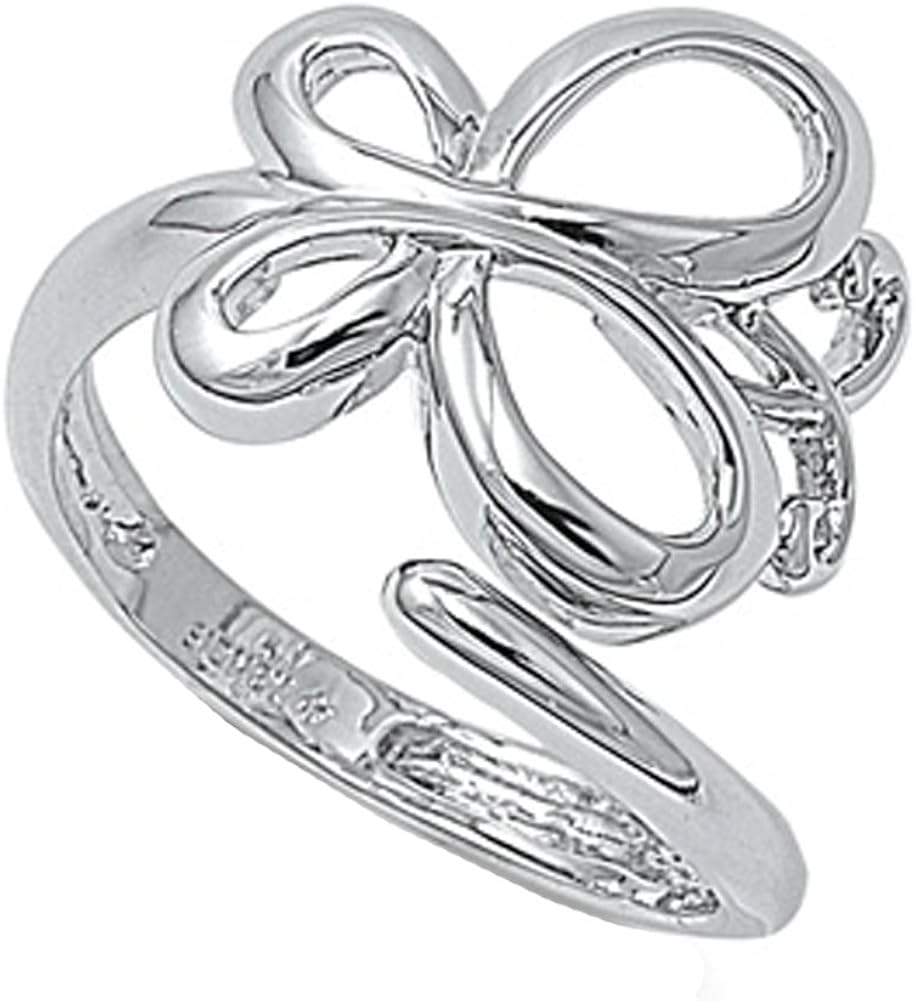
BodySparkle Body Jewelry Open Butterfly Ring-Front Wrap Style Finger Ring - Size 8 Silver Color Thumb Ring
Category: AMAZON FASHION
Size 10 Open Butterfly Ring. Butterfly ring is just over 1/2 inch by 1/2 inch, approximately 12mm by 12mm. See our entire collection of flower rings for women and for teen girls. This jewelry is not intended for use by children under the age of 14. Not intended for use by children under the age of 14.
Features: Open Butterfly Ring is Perfect for Weddings, Prom or everyday! | Size 8 Ring-Silver Color Brass Ring is NOT Adjustable | Piercing Jewelry-Body Jewellery Bars and Hoops for Women, Men and Teens See our entire collection of butterfly rings for women and for teen girls. | Butterfly is just over 12mm by 12mm. (Approximately 1/2 inch by 1/2 inch.)